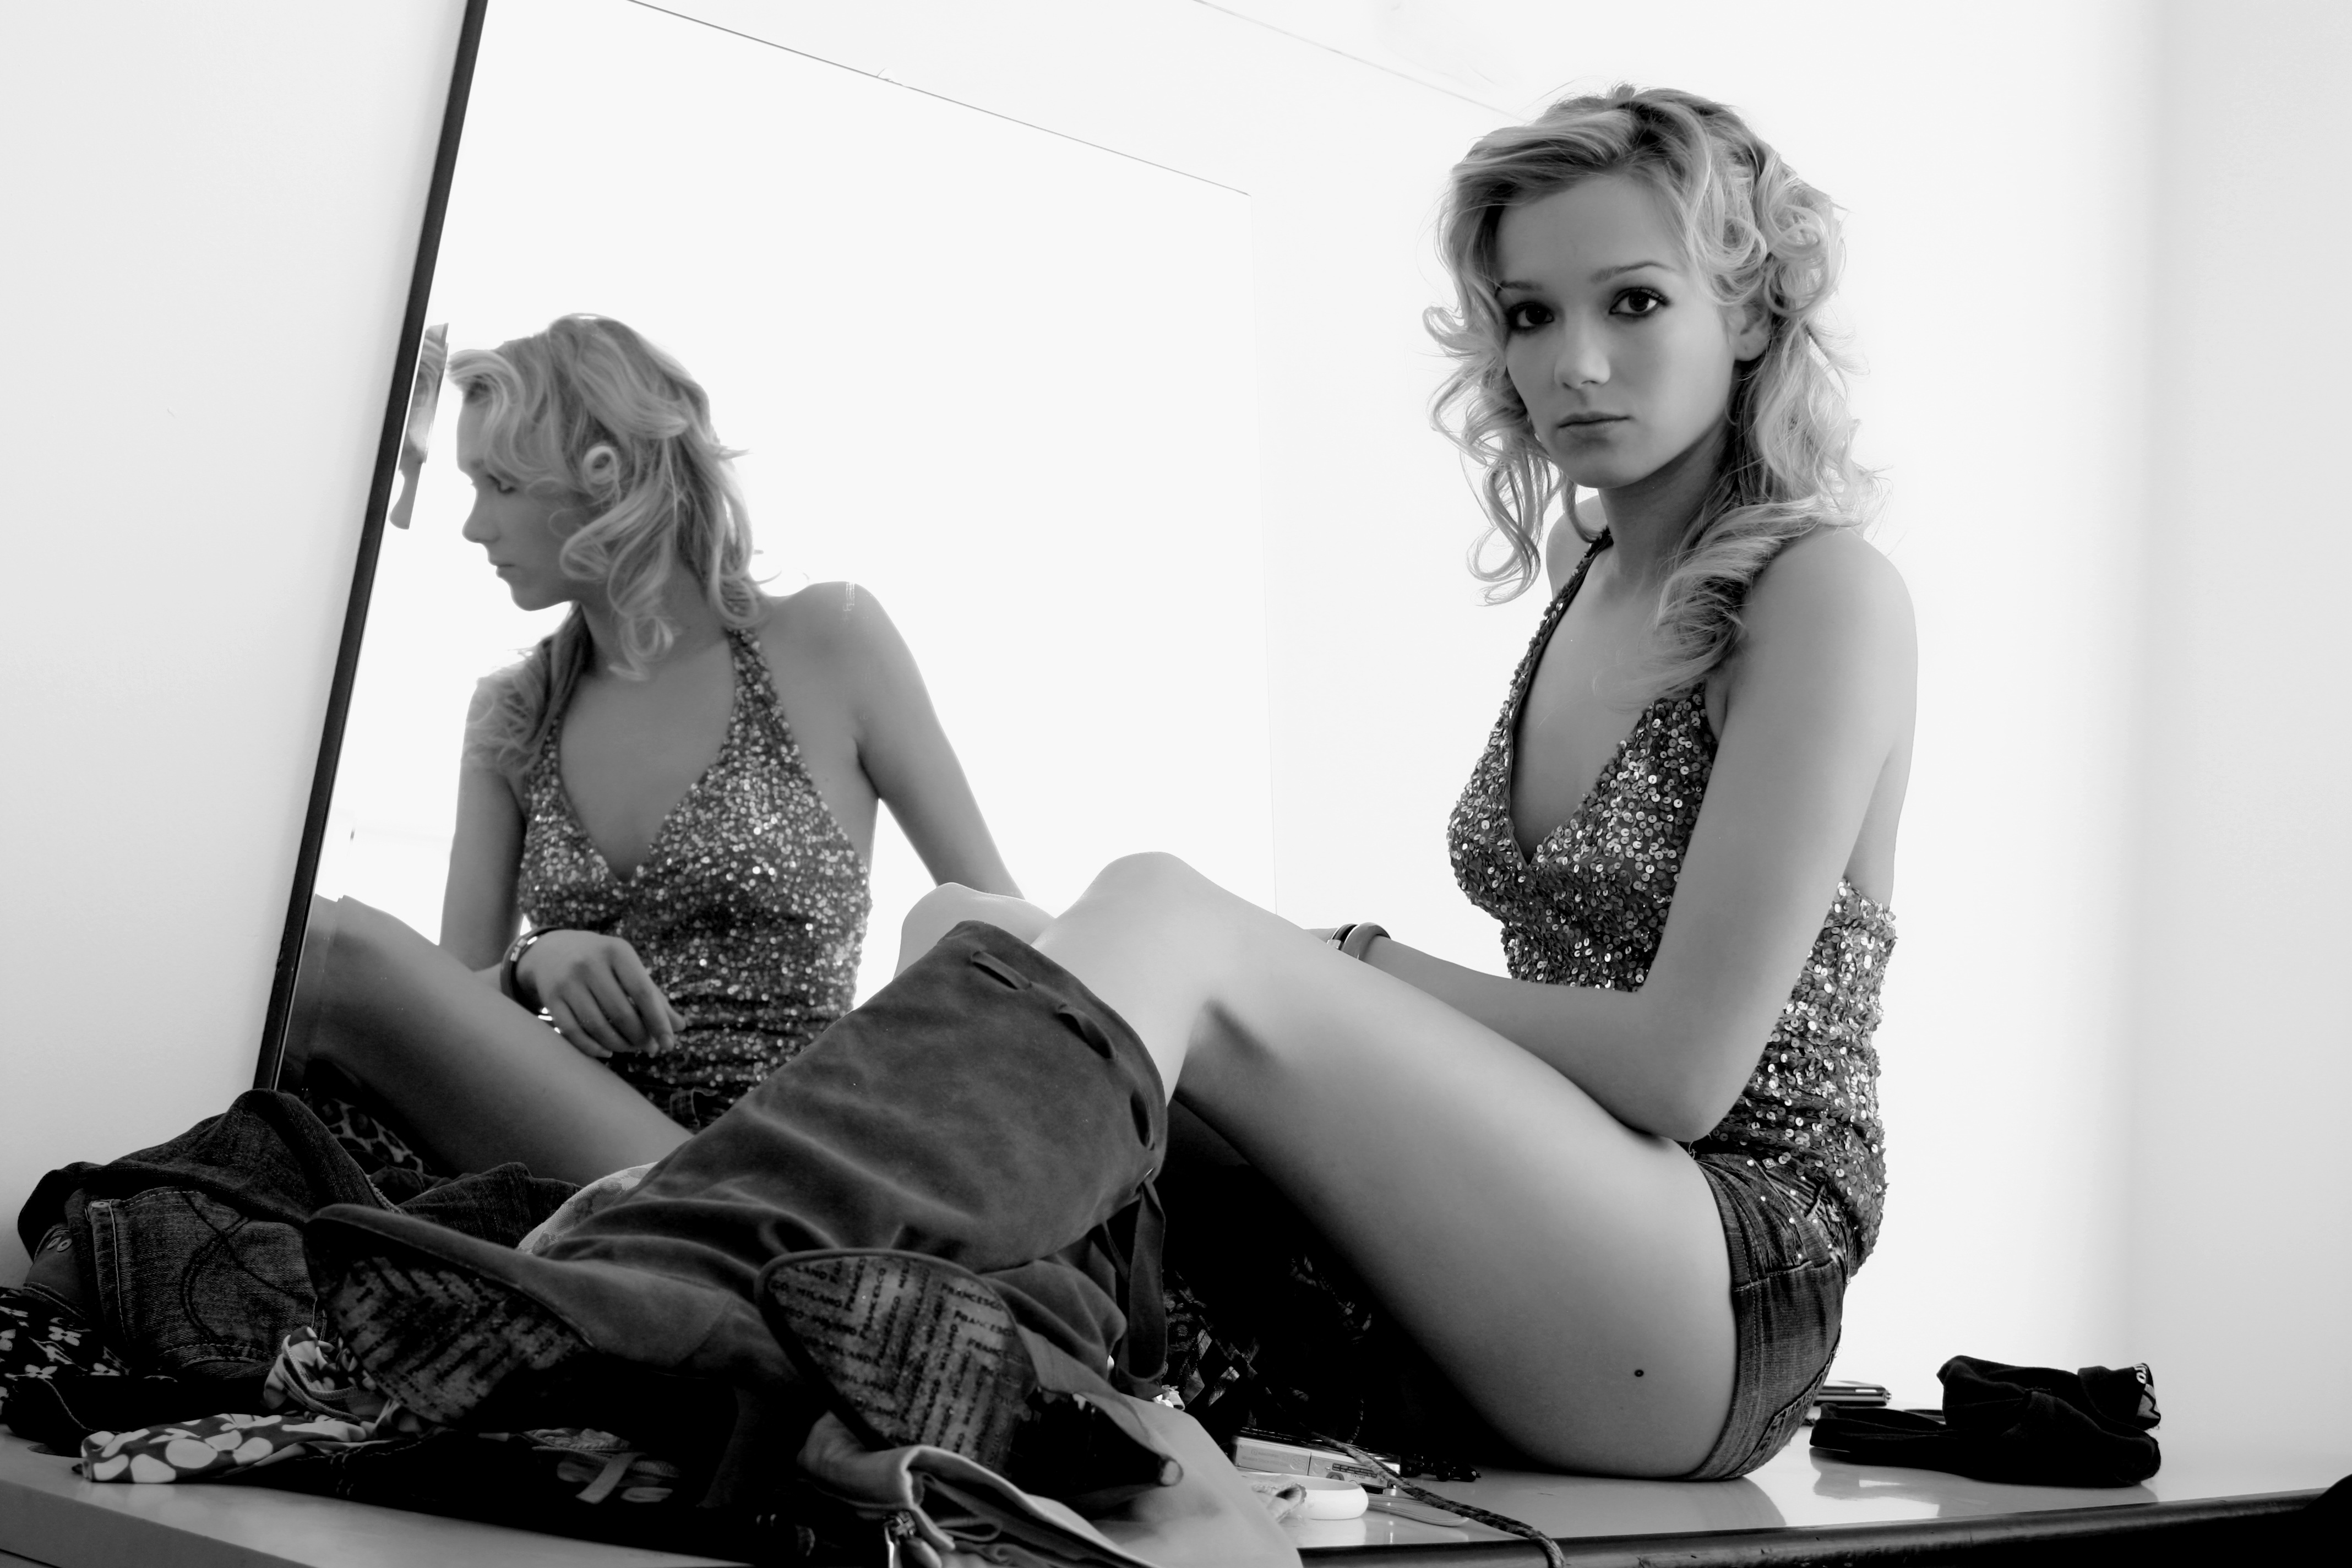
person, black and white, girl, woman, white, photography, leg, portrait, model, reflection, sitting, fashion, clothing, black, monochrome, lady, blonde, long hair, lingerie, face, legs, mirror, beauty, sexy, elegant, costume, emotion, models, charm, bella, sensual, photo shoot, pin up girl, monochrome photography, portrait photography, human positions, art model, supermodel, looking in the mirror